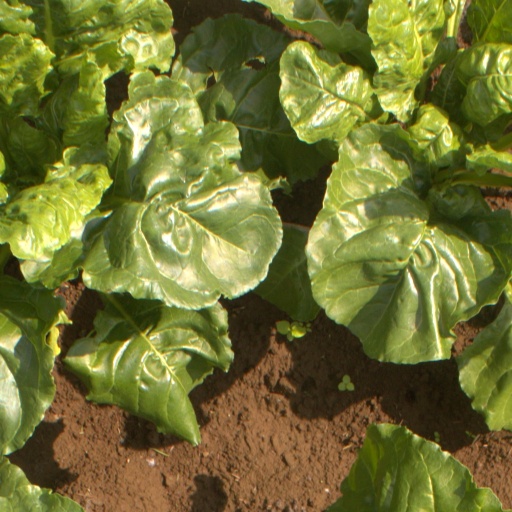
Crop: sugar beet